Chauncey N. Olds

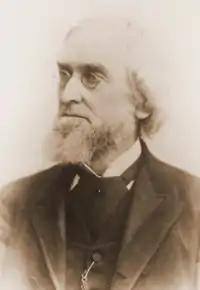

Chauncey N. Olds was a Republican politician from the state of Ohio. He was Ohio Attorney General 1865.